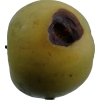
Label: Apple 13